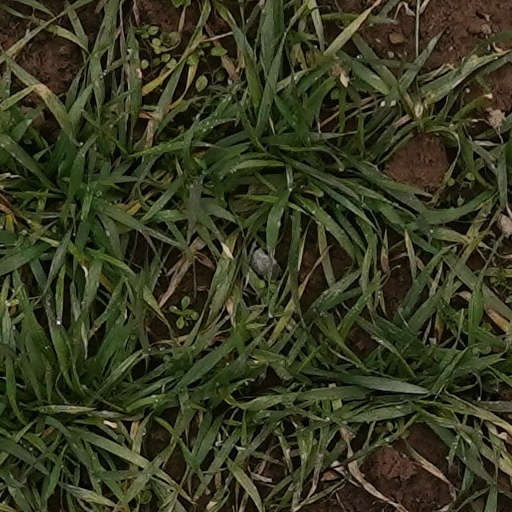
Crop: wheat